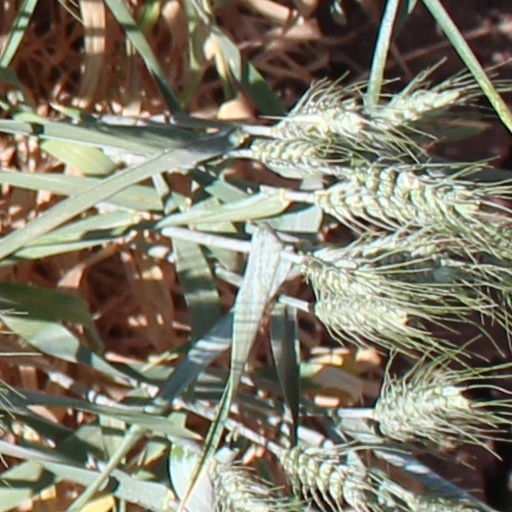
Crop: wheat